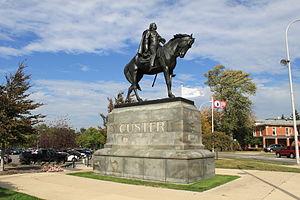
George Armstrong Custer est un général de cavalerie américain. Célèbre pour ses exploits durant la guerre de Sécession, il est en outre l'une des principales figures américaines des guerres indiennes du XIXᵉ siècle. Il est tué lors de la bataille de Little Bighorn durant laquelle ses troupes du 7ᵉ régiment de cavalerie sont défaites par une coalition de tribus indiennes.